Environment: lab
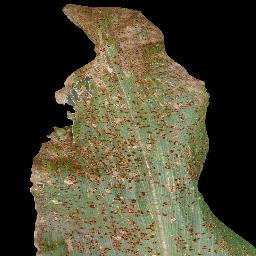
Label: common_rust